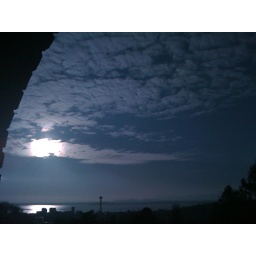
Taken from the water tower in Volunteer Park. The shot turned out pretty well for an iPhone picture.